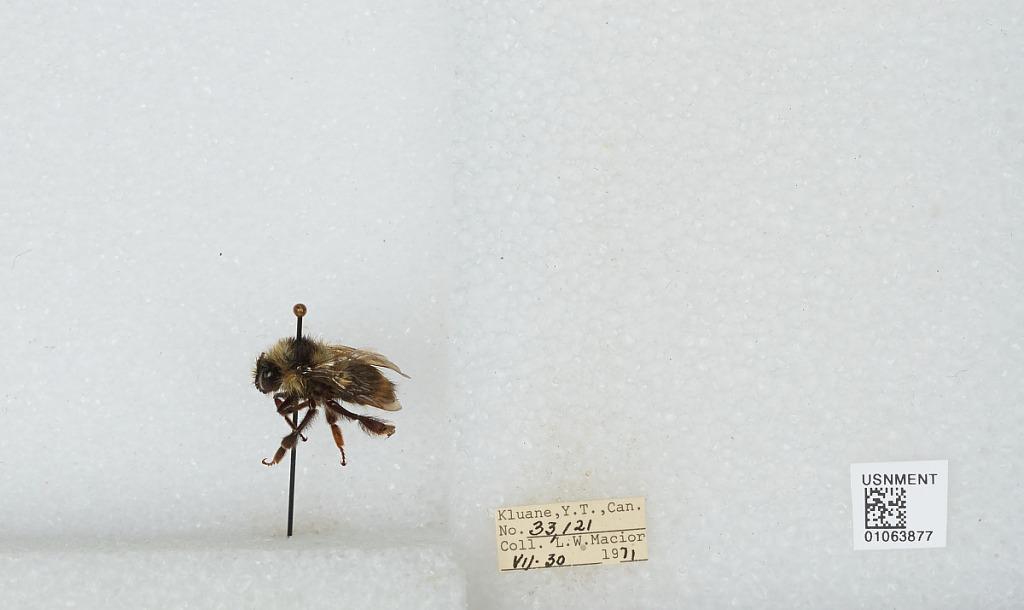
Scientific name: Bombus bifarius nearcticus
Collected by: L. Macior
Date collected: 1971-7-30
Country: Canada
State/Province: Yukon Territory
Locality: Kluane
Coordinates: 60.75, -139.5